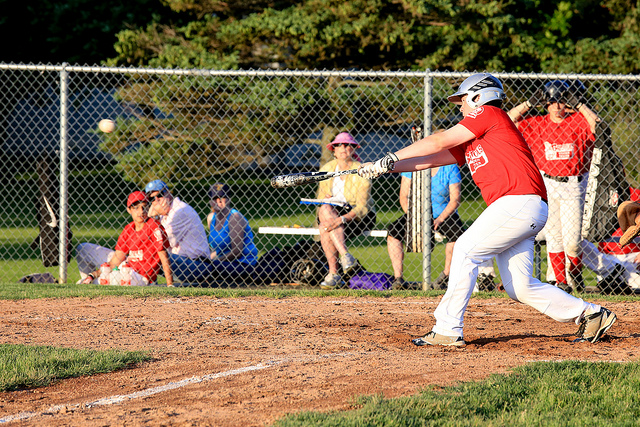
khán giả đang theo dõi cú đánh bóng của cầu thủ đánh bóng